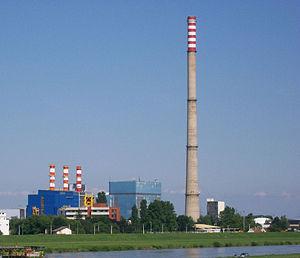
Le secteur de l'énergie en Croatie s'approvisionne pour 48 % à partir de ressources locales et 52 % d'importations. Le pays produit près du quart de ses besoins pétroliers et de la moitié de ses besoins gaziers ; la biomasse contribue pour plus du tiers à sa production locale d'énergie primaire.